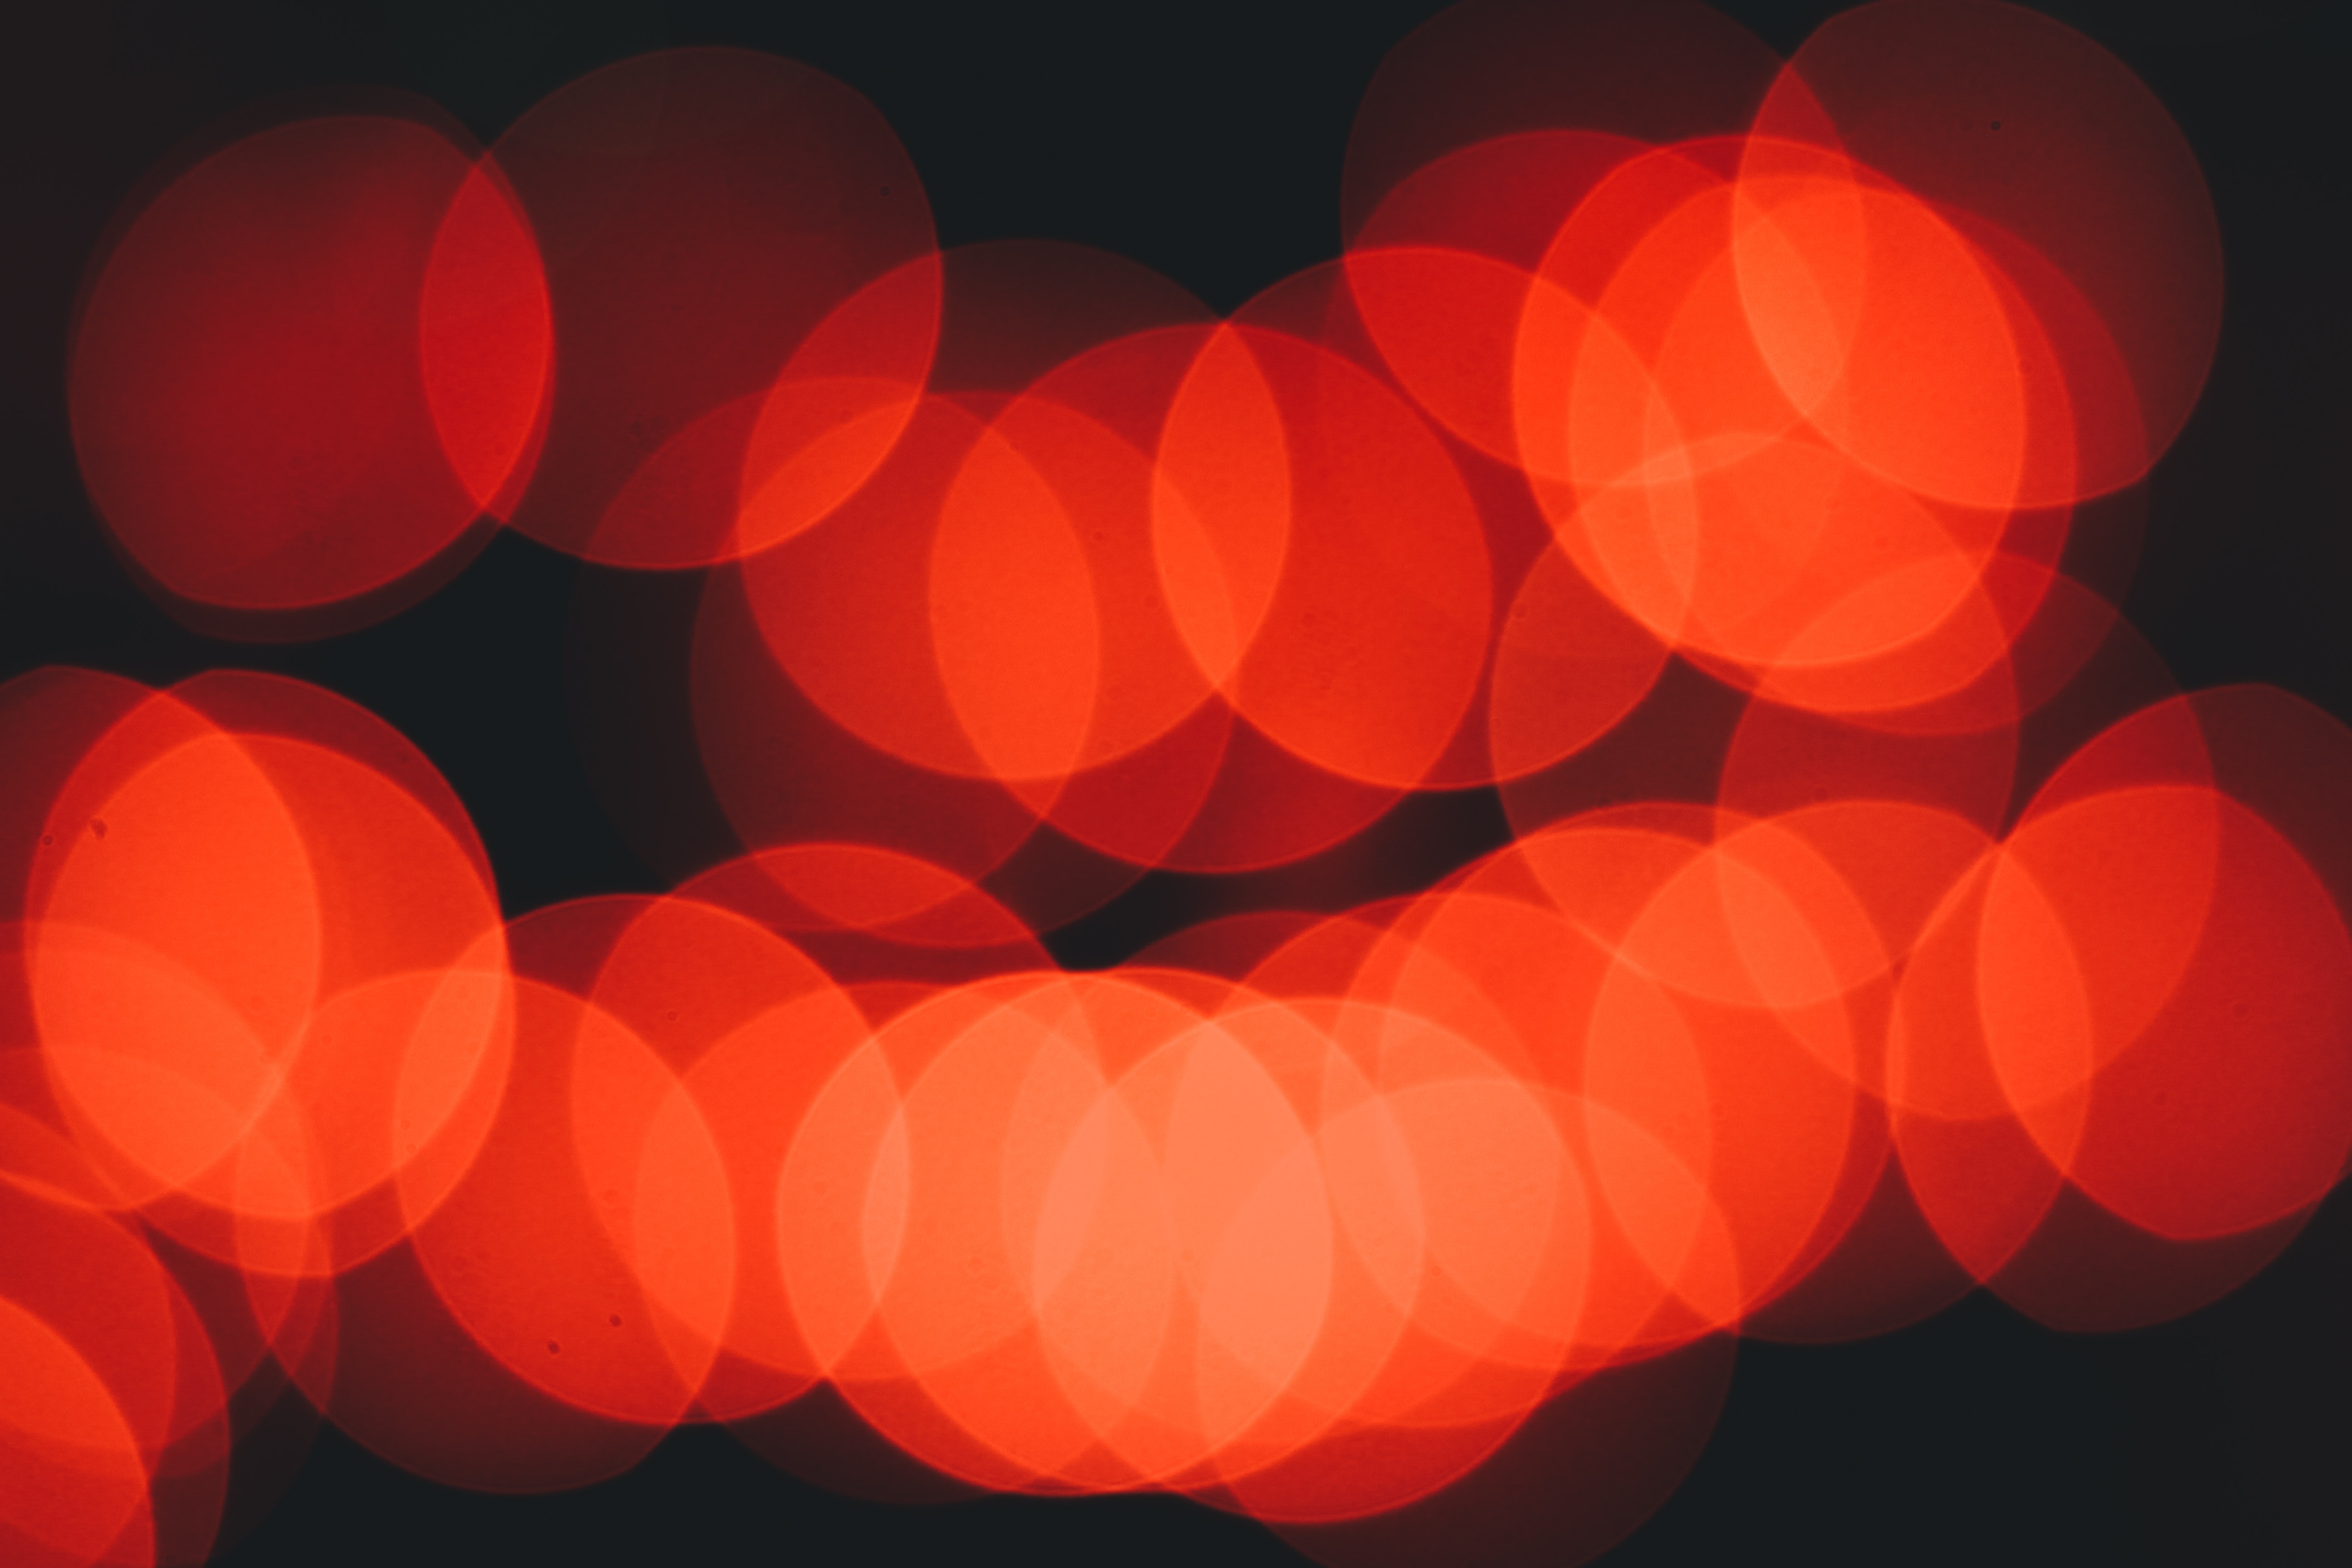
red, orange, light, heart, peach, symmetry, pattern, graphics, circle